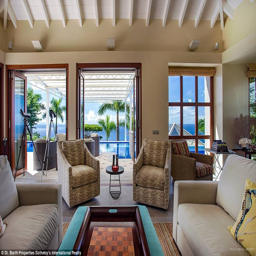
person purchased the property years ago for $39 million .